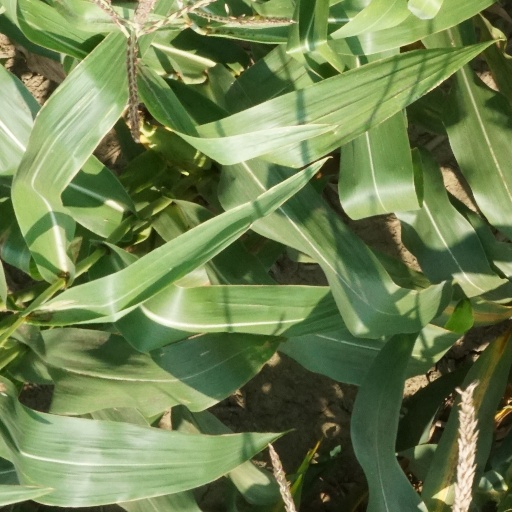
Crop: maize; corn